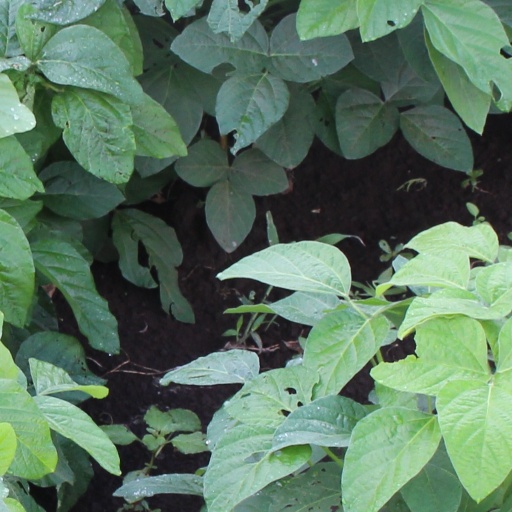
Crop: soybean